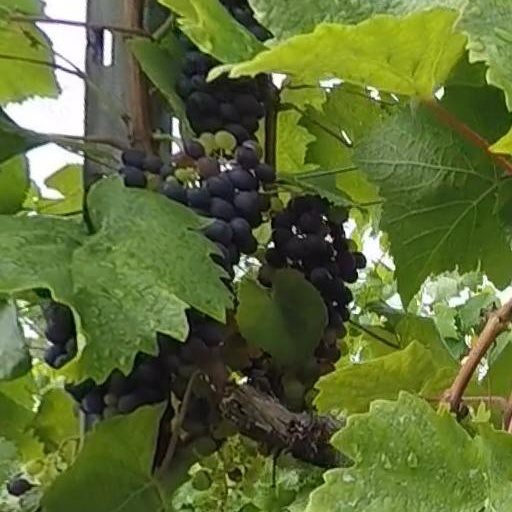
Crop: grape